East Pakistan Air Operations (1971)

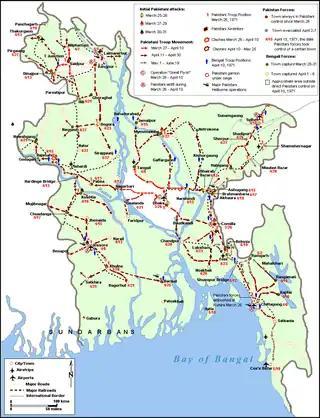
Operation Searchlight: Pakistan army operation 10 April – 19 June. Not to exact scale and some troop movements/location are indicative only.

On 31 March, Air Commodore Inamul Haque Khan took over as AOC East Pakistan from Masud, who was relieved of his post. EPR positions in Chittagong were bombed on 30 and 31 March, the Kalurghat Radio station, which was used to transmit the declaration of Independence, became inoperable following airstrikes on 31 March, and PAF airstrikes preceded the successful 31 Punjab attack on Shamshernagar Airport, which was held by EPR 12 Wing, on 31 March and EPR 6 wing formations were bombed at Godagari prior to 25 Punjab probing attack on 30 March. On 1 April, the PAF flew sorties to aid the 23rd Field Artillery contingent at Bogra, however, the town eventually fell to Bengali forces.